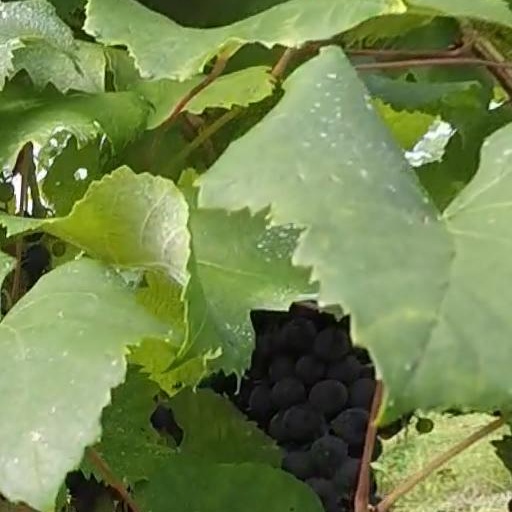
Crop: grape